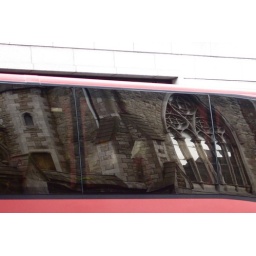
Reflection of the Dublin Tourism Center in the windows of a tour bus